Bengt Gustavsson

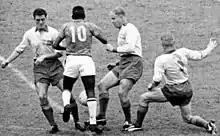
Gustavsson (l) and two other Swedish players against Pelé in the World Cup final of 1958

In 1958 Gustavsson was nominated for the campaign of national team in the World Cup 1958 in Sweden, and was there part of the standard formation alongside Nils Liedholm, Lennart Skoglund and Kurt Hamrin who then also plied their trade in Italy. Losing to Brazil in the final 2–5 nevertheless secured the Swedes the best result in any World Cup.